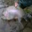
Label: trout